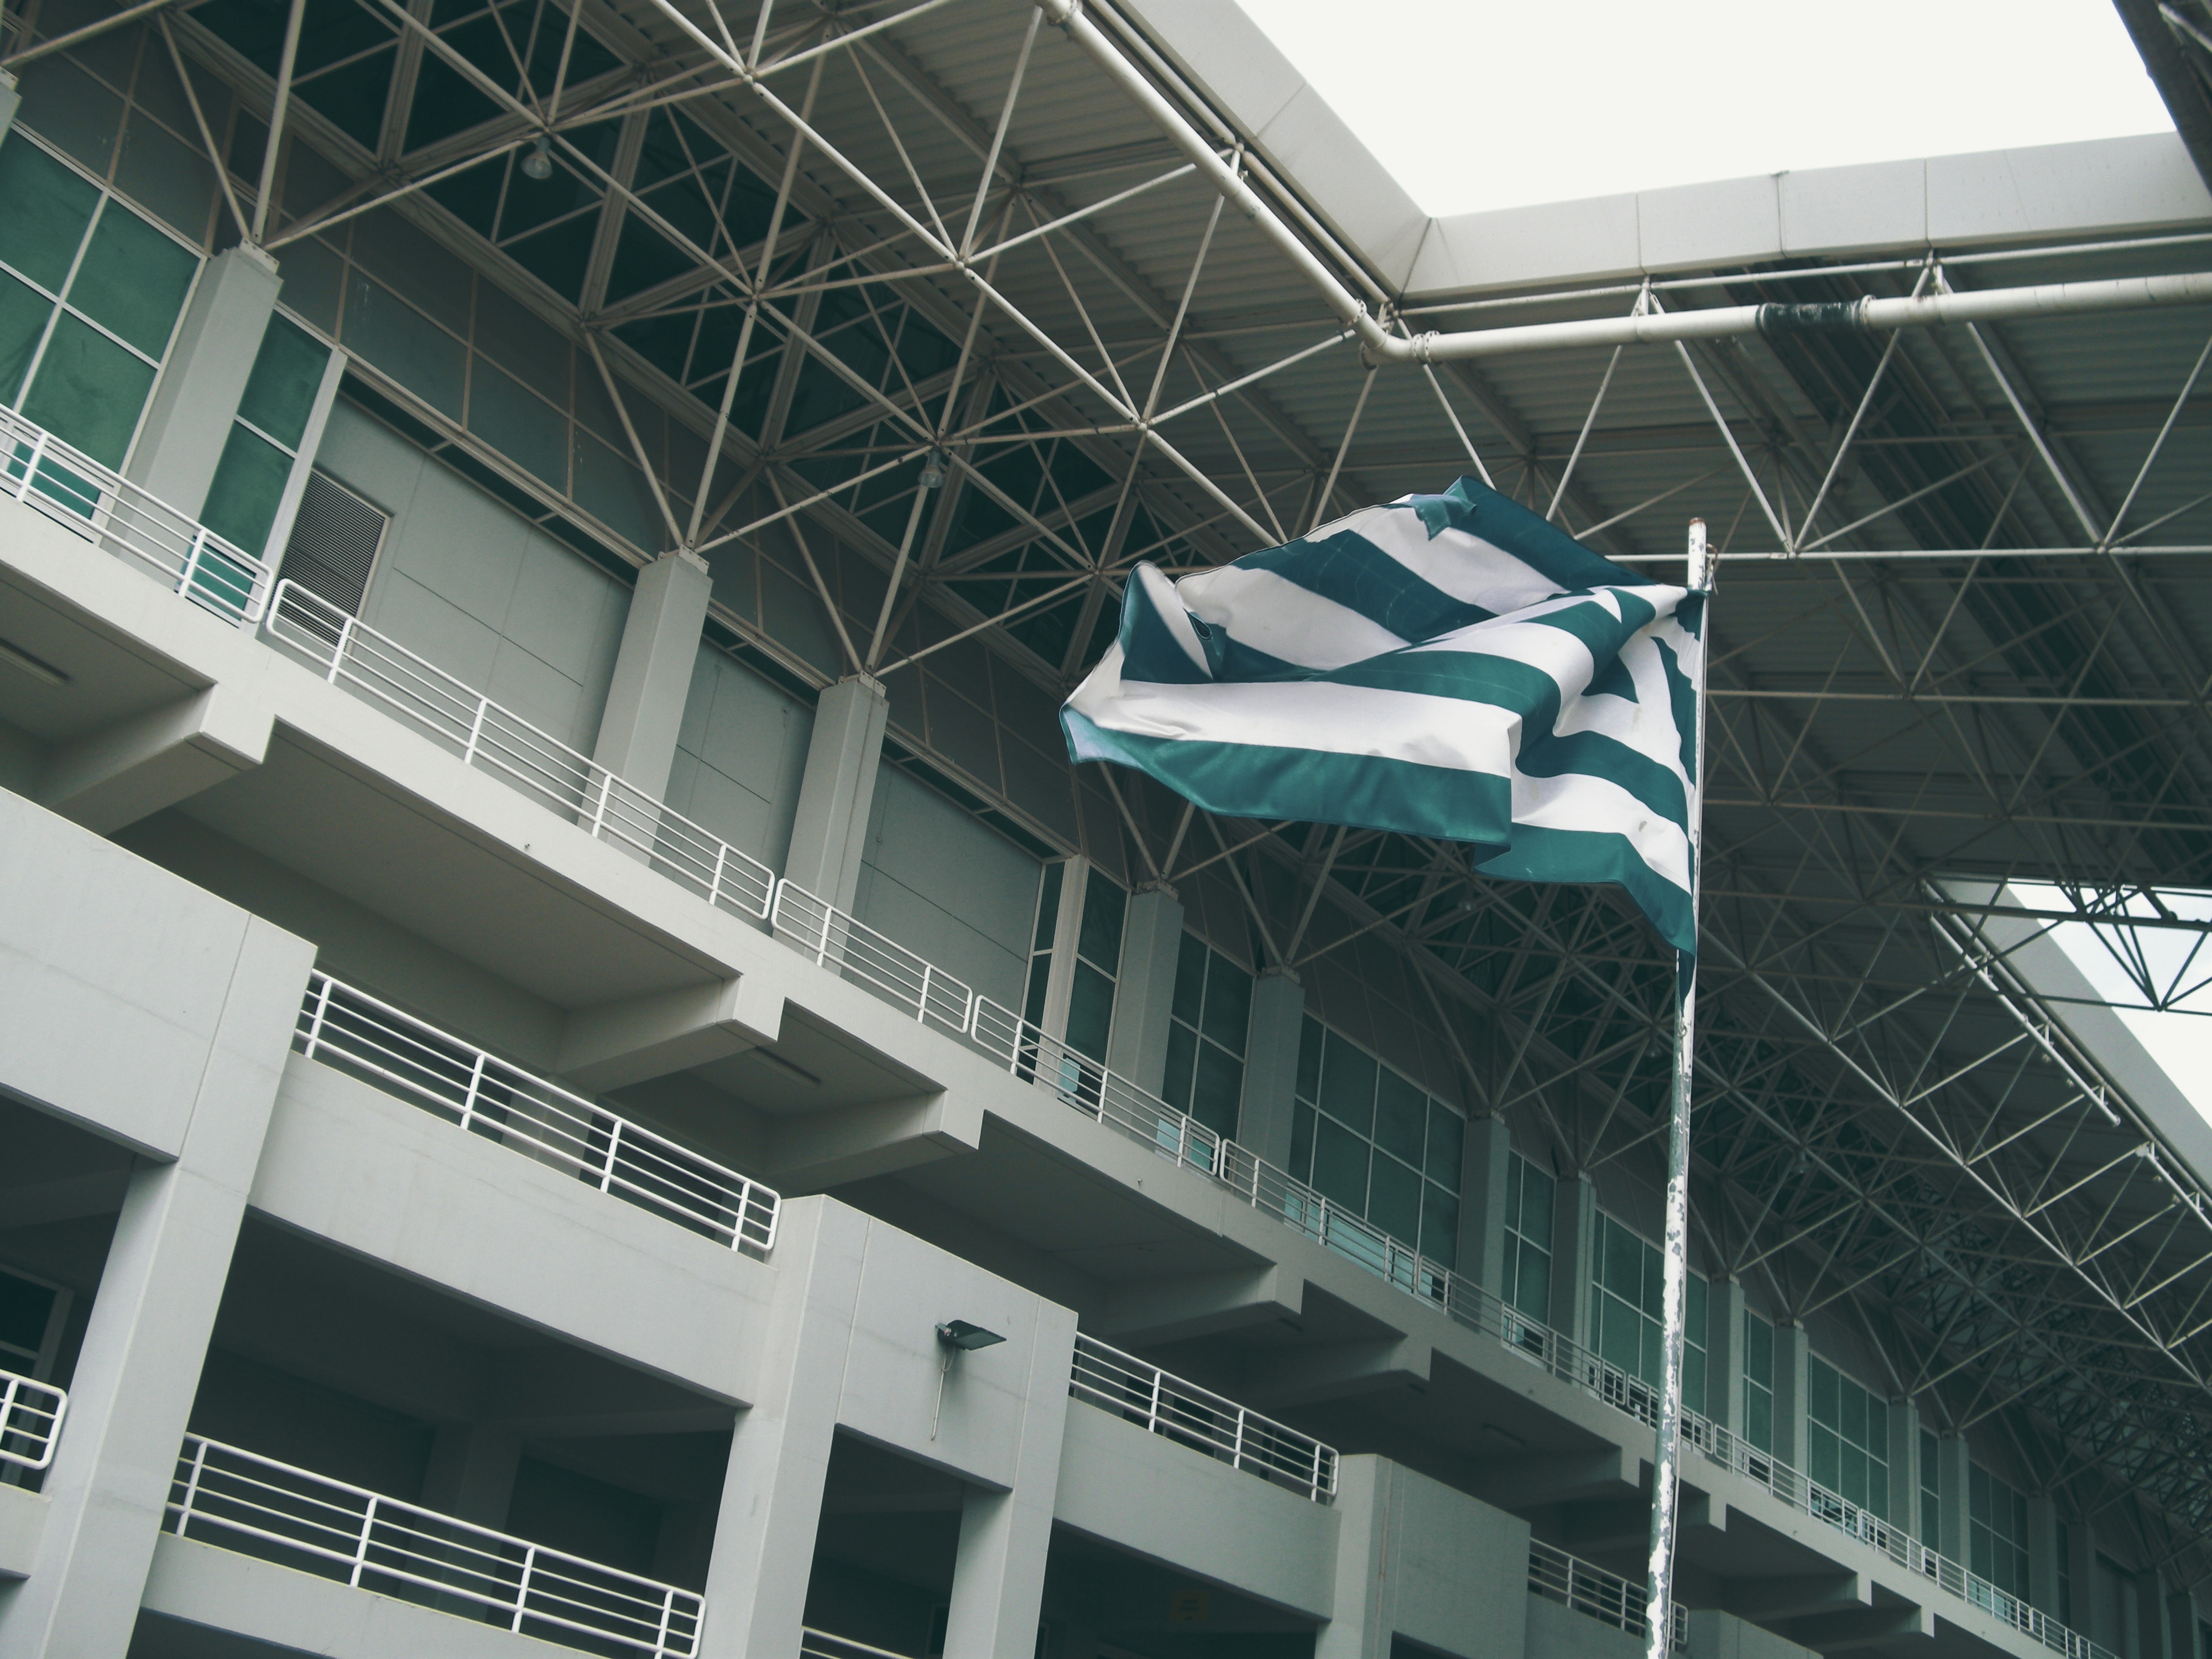
architecture, structure, building, skyscraper, ceiling, facade, professional, stadium, interior design, arena, design, headquarters, convention center, daylighting, sport venue